Big Boy named franchisees

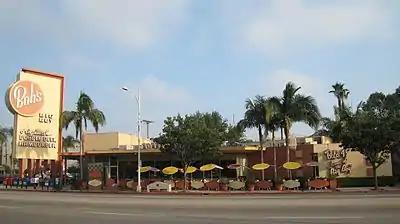
Bob's Big Boy restaurant in Burbank, California

Several franchises also held Kentucky Fried Chicken franchises and sold that chicken in their Big Boy restaurants; these included Marc's, McDowell's, Lendy's and one or more Shoney's subfranchises. The practice was discouraged, and Big Boy eventually provided a similar scheme of selling buckets of take-out chicken, marketed as Country Style or Country Cousin Chicken. Franchises who resisted the change were forced to remove Kentucky Fried Chicken menu items and physically relocate those operations. However, Marriott sold "Pappy Parker Fried Chicken" in Bob's Big Boys; the Marriott owned brand was also sold in the company's Hot Shoppes and Roy Rogers Restaurants, and later Marriott Hotel Restaurants.